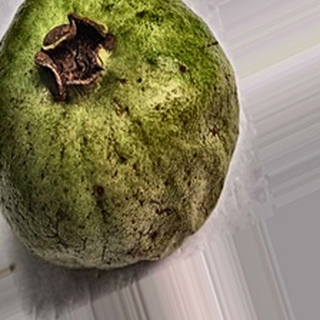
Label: guava_fruit_fly